Maritime Special Purpose Force

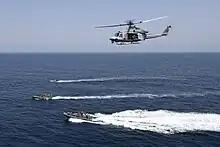
Maritime Raid Force and Naval Special Warfare Task Units conduct a boarding exercise

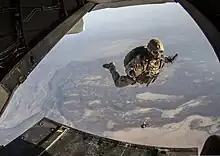
Maritime Raid Force (26th MEU), conducts a High-altitude, low-opening (HALO) jump

A Maritime Special Purpose Force (MSPF) is a United States Marine Corps specialized sub-unit of a Marine expeditionary unit (special operations capable) (MEU(SOC)). A MSPF is deployed to give the commanders low profile, two-platoon surgical emplacement in the accessible littoral regions. The MSPF provides the enhanced operational capability and precision skills to complement, enable, and execute selected conventional, maritime special operations. They can also perform operations not resident in traditional amphibious raid companies.